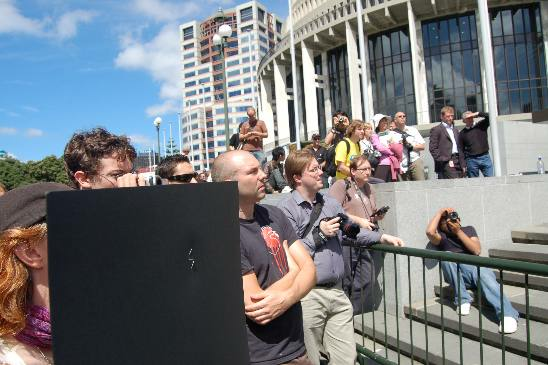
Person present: Yes